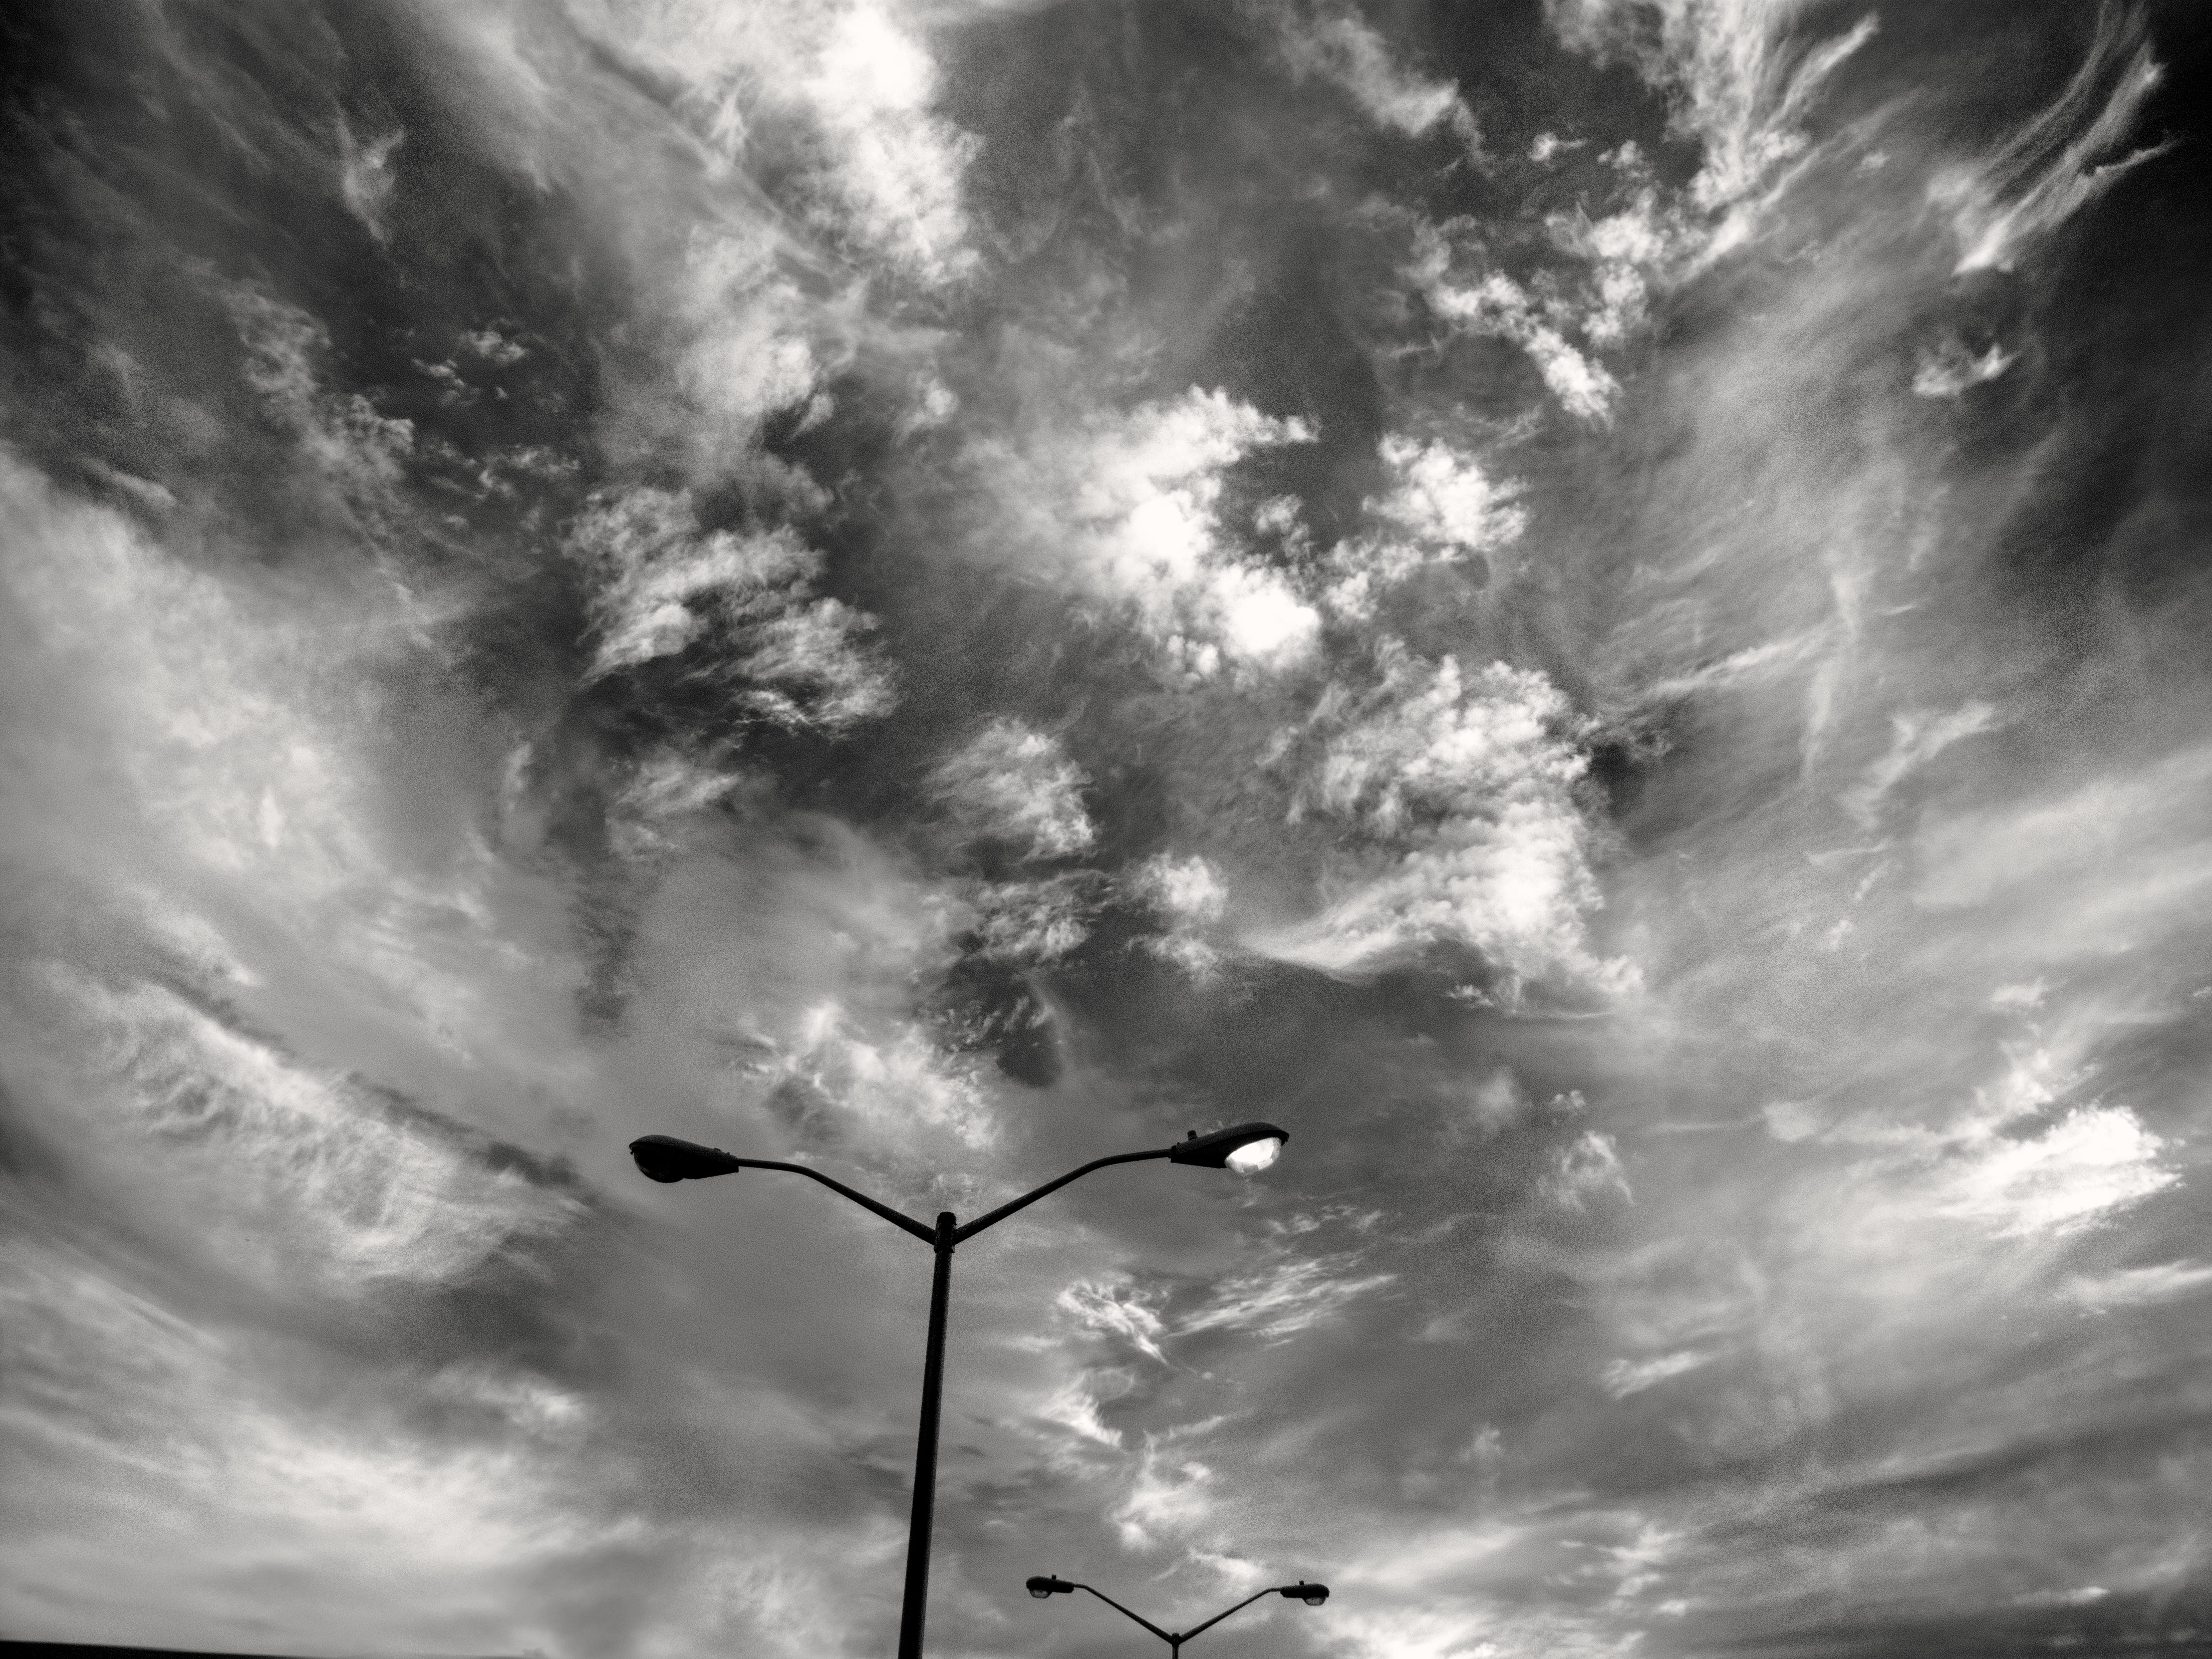
light, cloud, black and white, sky, sunlight, atmosphere, dark, line, weather, storm, darkness, lamp, monochrome, streetlight, clouds, streetlamp, meteorological phenomenon, monochrome photography, atmosphere of earth